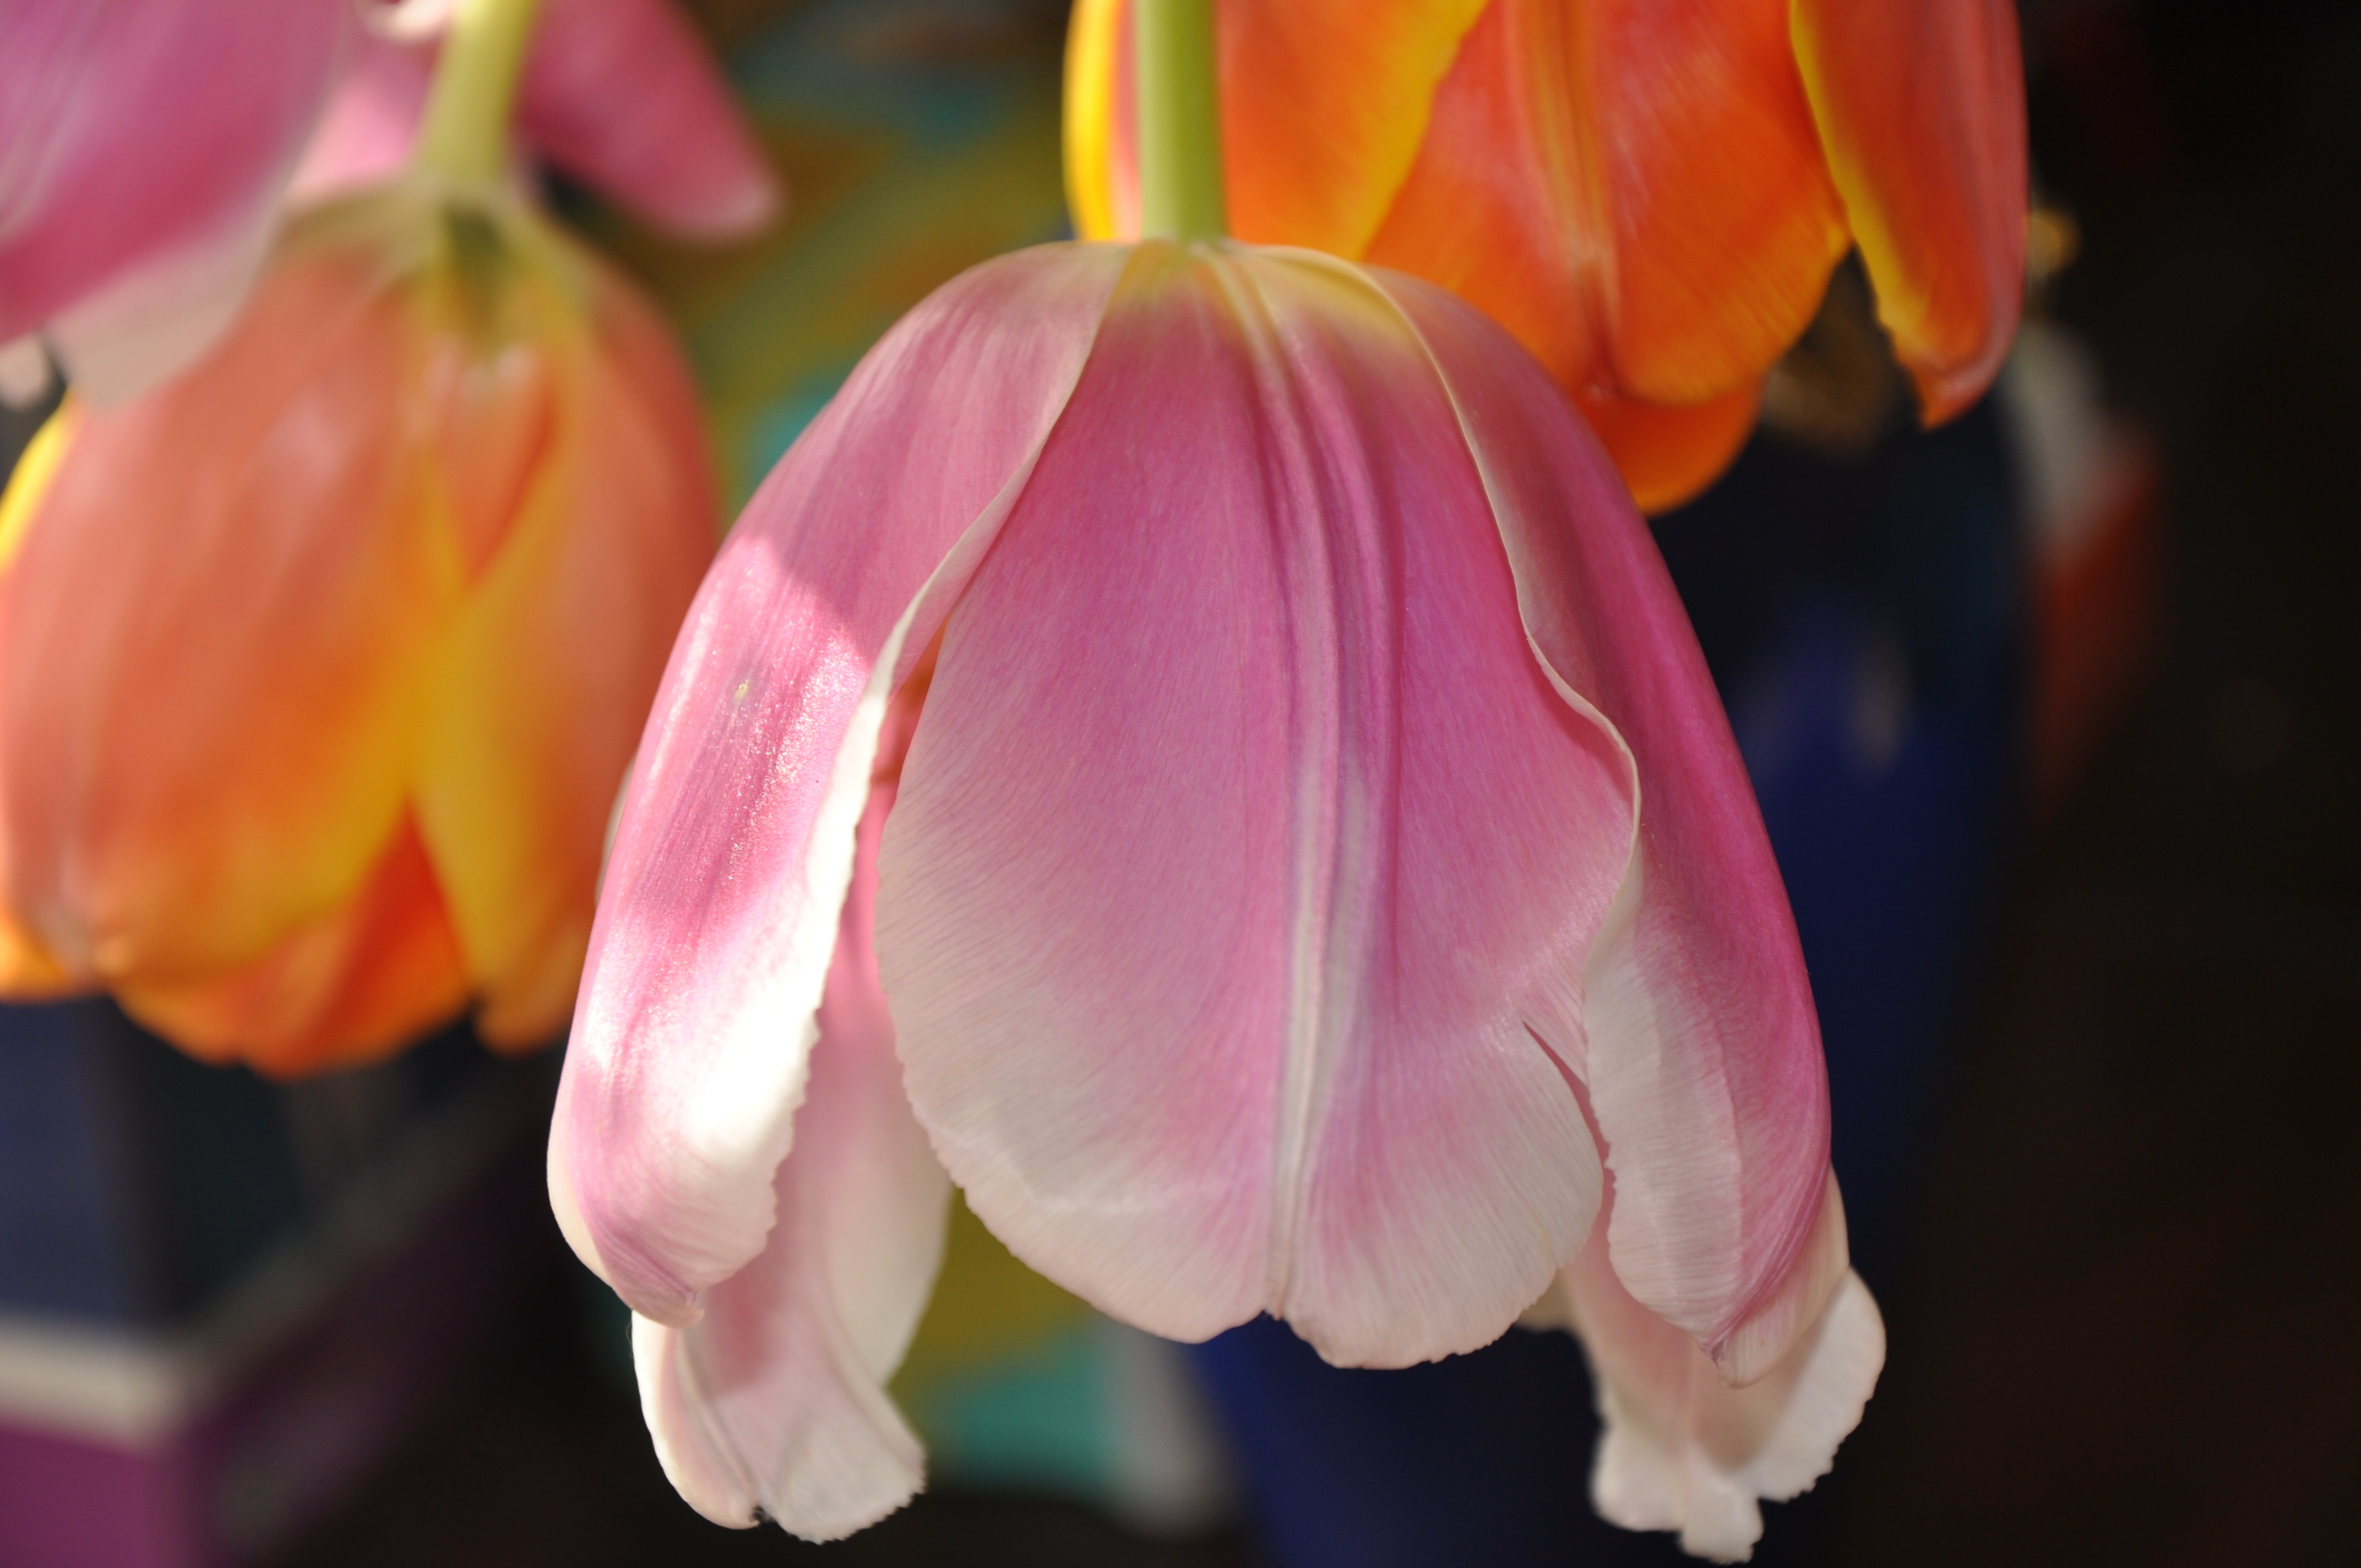
blossom, plant, flower, petal, tulip, bouquet, holiday, yellow, pink, flora, flowers, close up, tulips, macro photography, flowering plant, women's day, march 8, plant stem, land plant